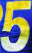
Number: 5